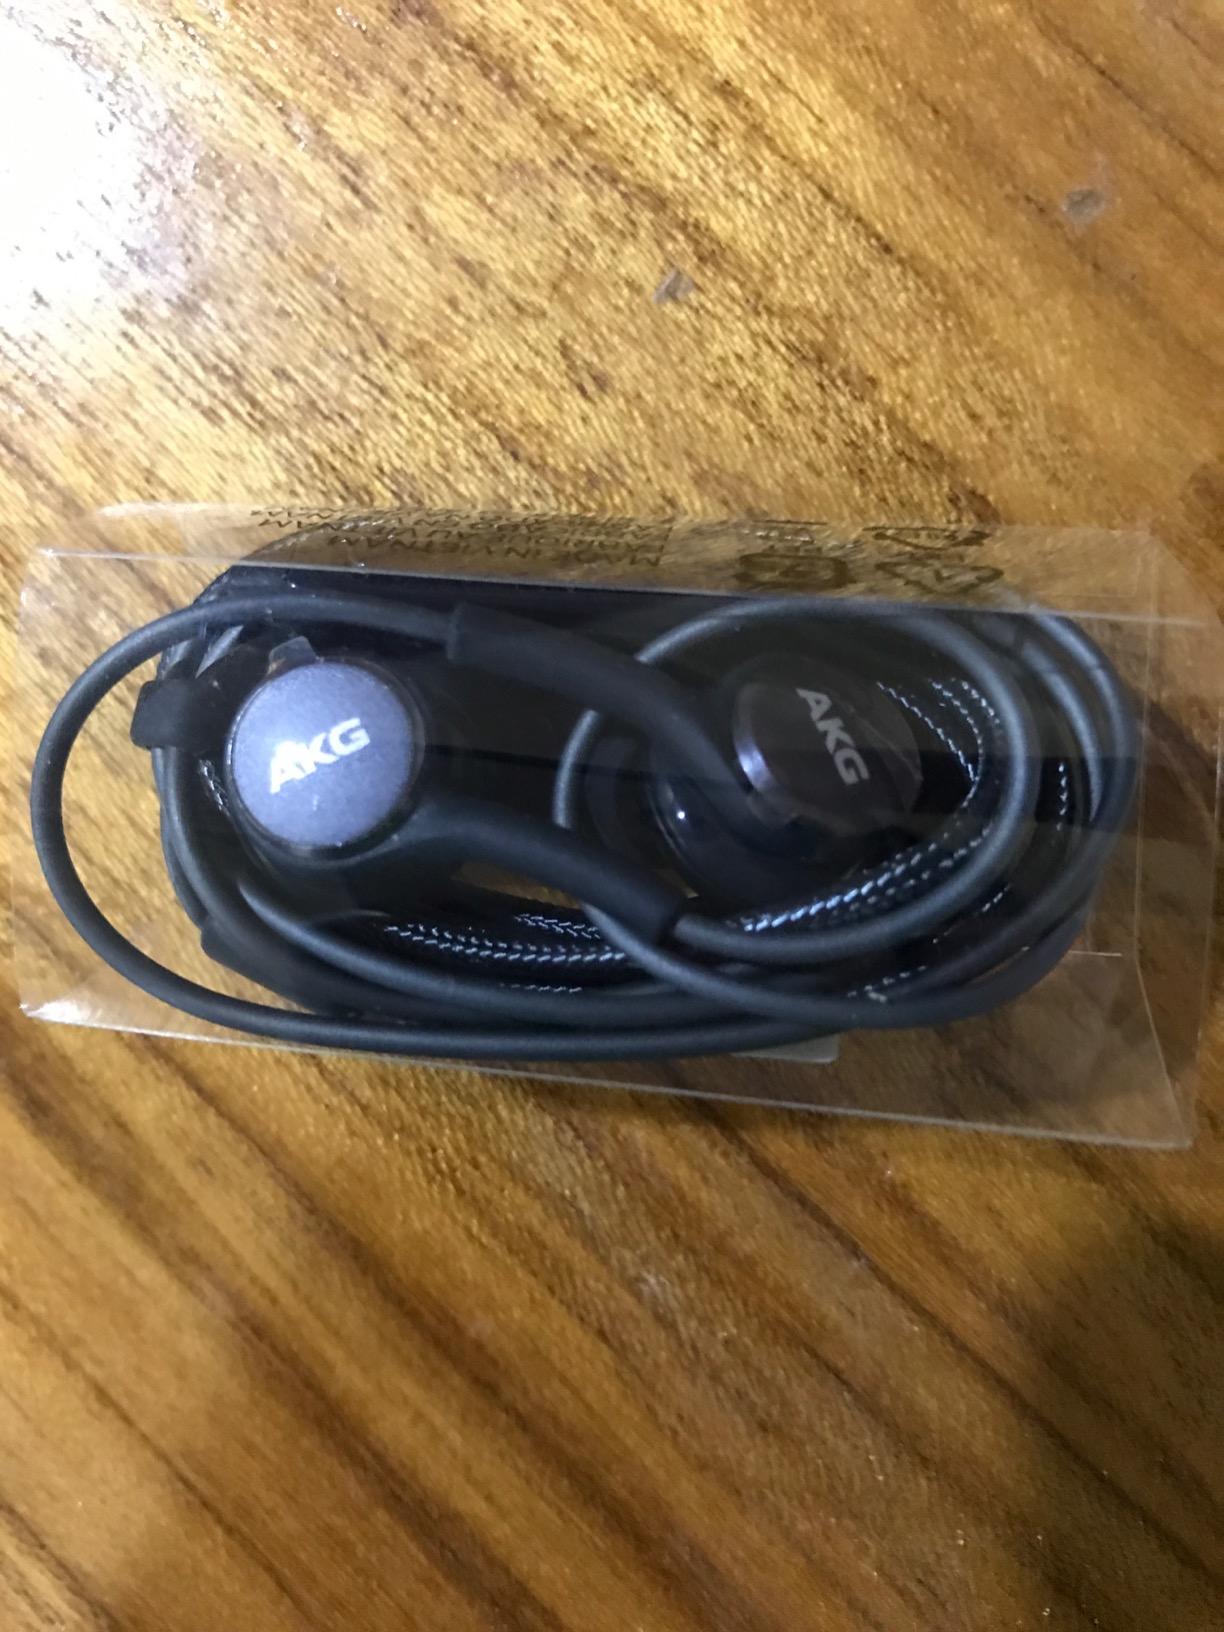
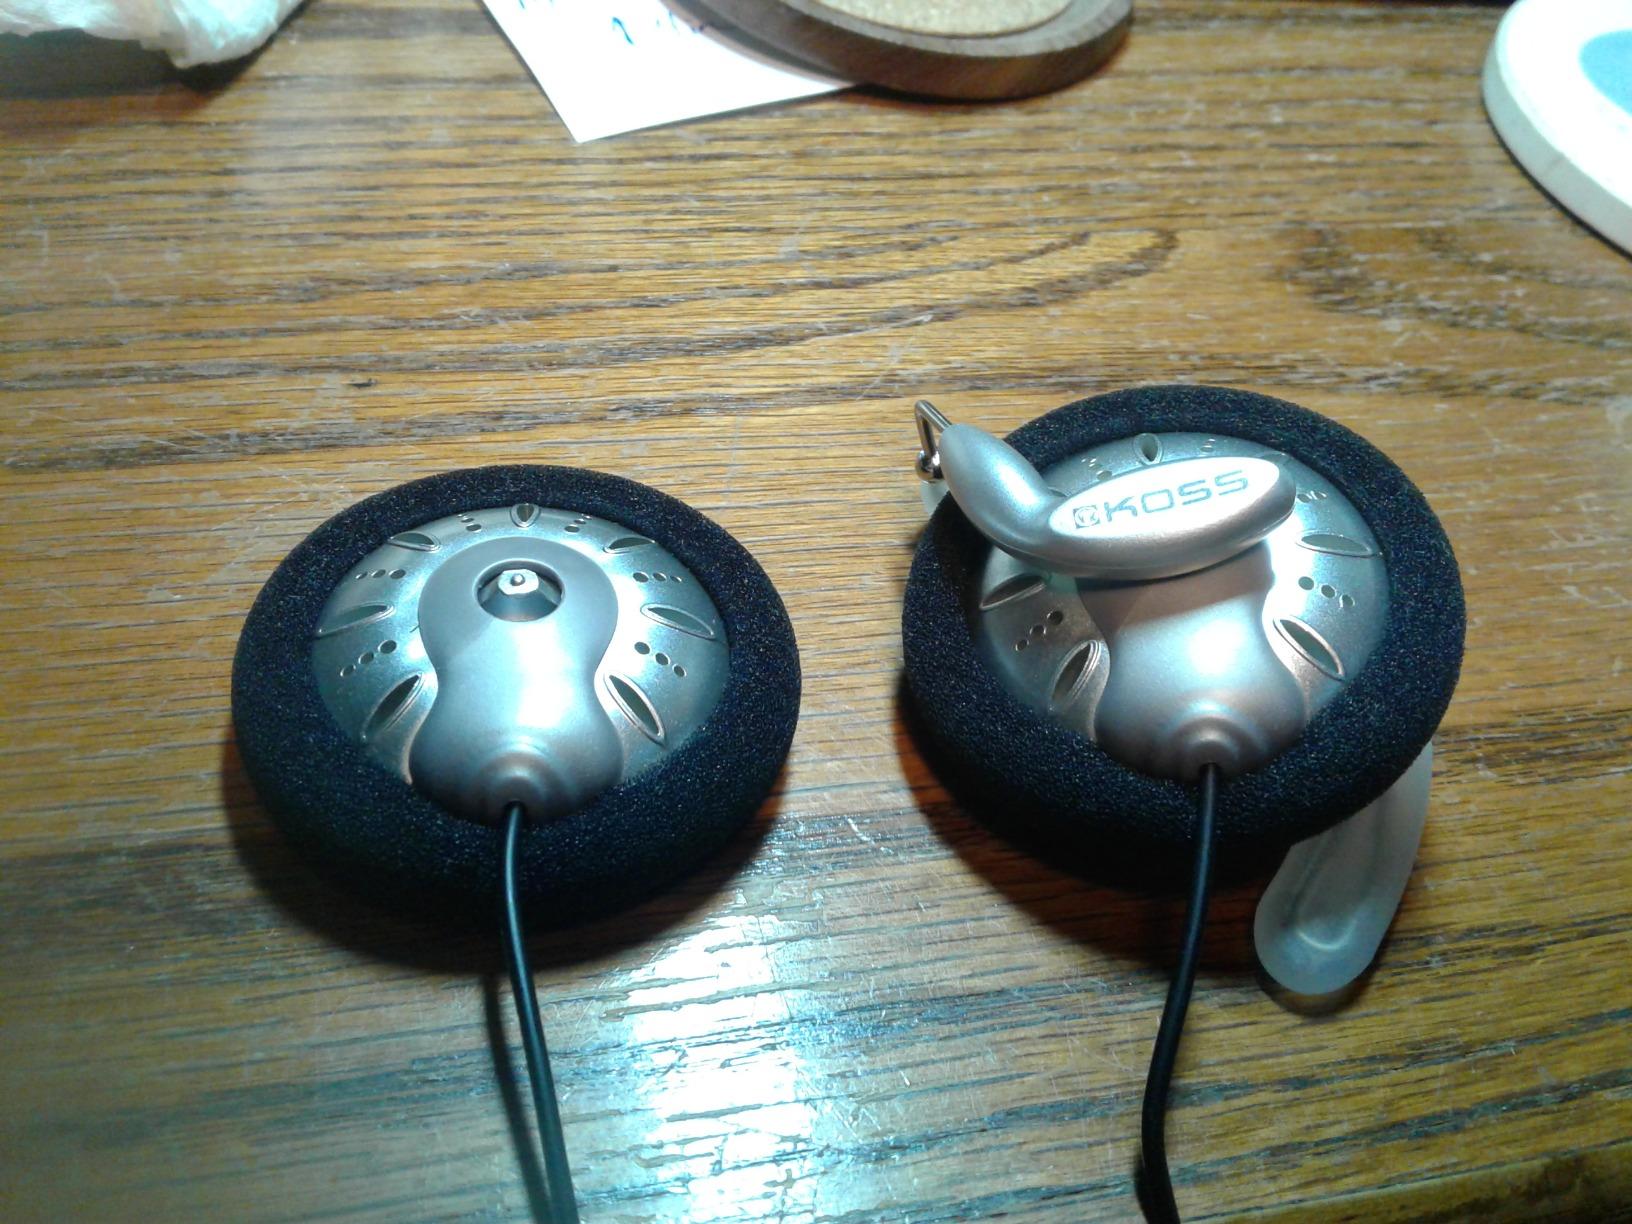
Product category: headphones
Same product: no